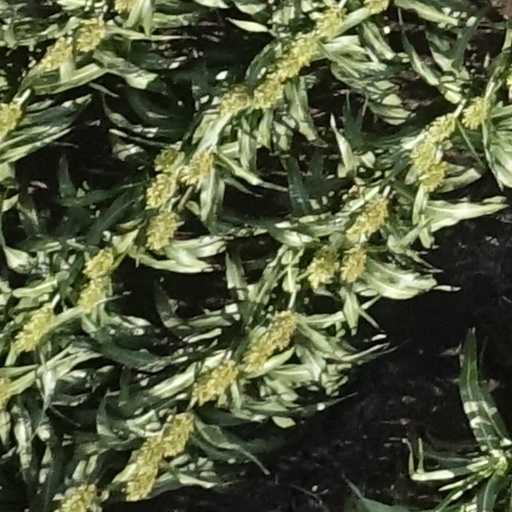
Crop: sorghum